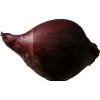
Label: red_onion